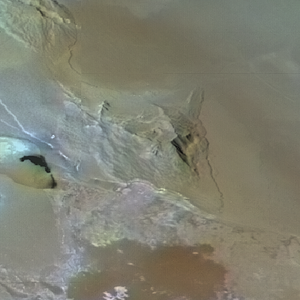
Cet article présente une liste des plus hauts sommets du système solaire. Le ou les plus hauts sommets des corps où des montagnes, volcans, pics, etc. importants ont été mesurés sont indiqués. Pour certains corps, les plus hauts sommets de différentes classes sont également répertoriés. Avec 21,9 kilomètres, l'énorme volcan bouclier Olympus Mons, sur Mars, est le plus haut sommet de toute planète du système solaire. Pendant 40 ans, après sa découverte en 1971, ce fut le plus haut sommet connu du système solaire. Cependant, en 2011, le pic central du cratère Rheasilvia, sur l'astéroïde Vesta, s'est avéré avoir une hauteur comparable. En raison des limites des données et du problème de définition décrit ci-dessous, il est difficile de déterminer lequel des deux est le plus grand.
Les Boösaule Montes sont une chaine de montagnes située sur Io. Elle a été nommée en référence à Boösaule, grotte où Io porta Épaphos pendant sa grossesse.